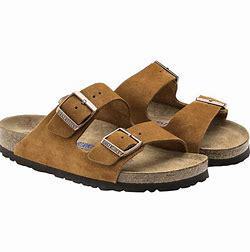
Brand: Birkenstock
Model: 100